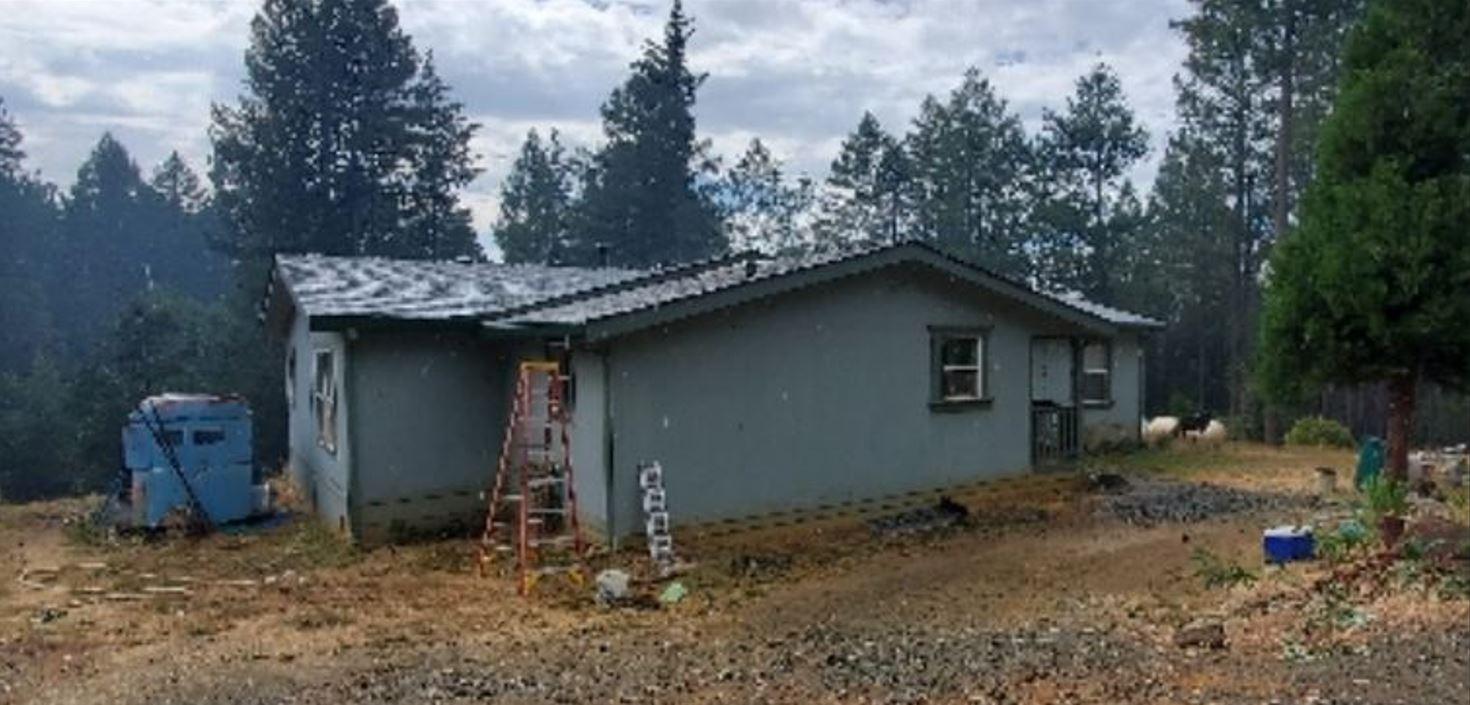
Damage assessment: no_damage